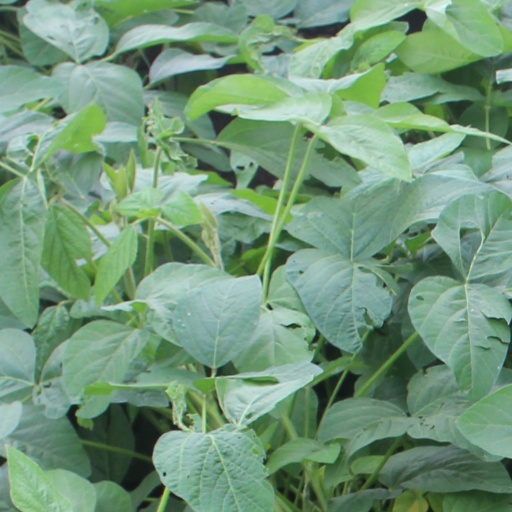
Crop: soybean